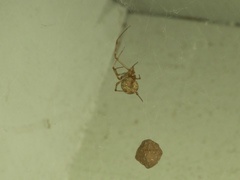
Species: Parasteatoda_tepidariorum